Zhou Xiaozhou (politician)

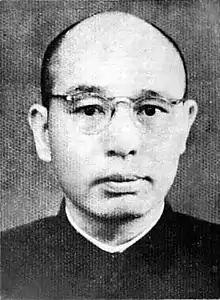
Zhou Siaozhou in 1953

Zhou Xiaozhou (1912 – December 26, 1966) was a Chinese politician and communist revolutionary, who served as Communist Party Secretary of Hunan from 1953 to 1957. He committed suicide during the Cultural Revolution.